David Warner (actor)

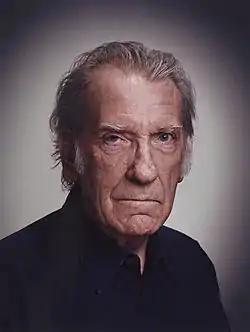
Warner in 2013

David Hattersley Warner (29 July 1941 – 24 July 2022) was an English actor. Warner's lanky, often haggard appearance lent itself to a variety of villainous characters, as well as more sympathetic roles, in a career spanning six decades across stage and screen. His accolades include a Primetime Emmy Award as well as nominations for a BAFTA Award and a Screen Actors Guild Award.